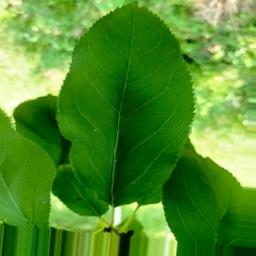
Label: Healthy